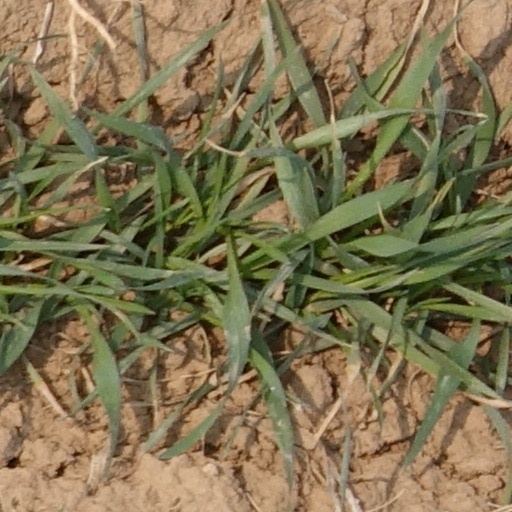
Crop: wheat